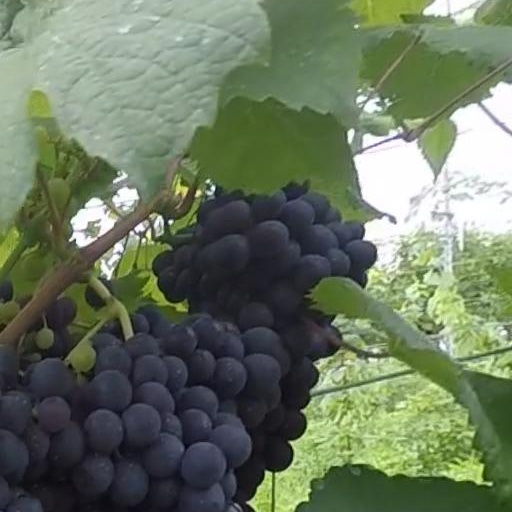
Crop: grape